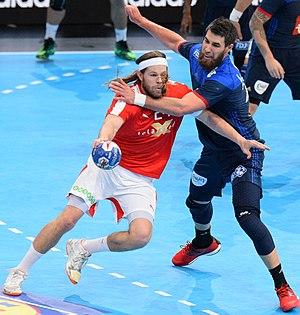
Le 10 janvier 2016 lors du match France / Danemark durant la Golden League à l'AccorHotels Arena (Paris).
Mikkel Hansen, né le 22 octobre 1987 à Elseneur, est un handballeur danois évoluant depuis 2007 en équipe nationale du Danemark et depuis 2012 au Paris Saint-Germain Handball. Il est considéré comme l'un des meilleurs handballeurs de l'histoire et a d'ailleurs été élu à trois reprises meilleur handballeur mondial de l'année par la Fédération internationale de handball, en 2011 puis en 2015 et enfin en 2018.
Luka Karabatic, également orthographié Luka Karabatić, né à Strasbourg le 19 avril 1988, est un joueur français de handball d'origine croate par son père, Branko Karabatić, et serbe par sa mère Lala Karabatic. Il est le frère cadet de Nikola Karabatic.